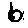
Label: 6